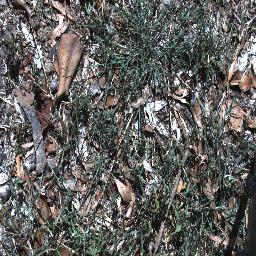
Label: negative